Question: Please indicate a possible affordance area of hold_book that can be used for holding
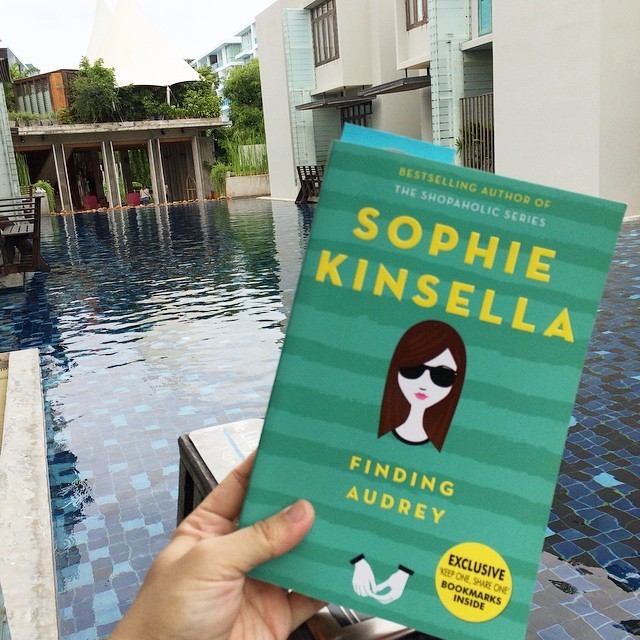
Answer: [221.5, 128.5, 631.5, 632.5]